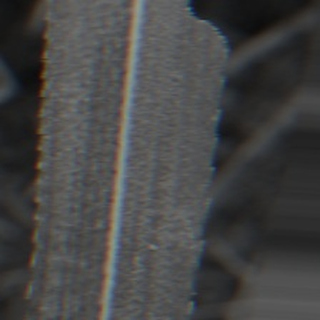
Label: sugarcane_bacterial_blight